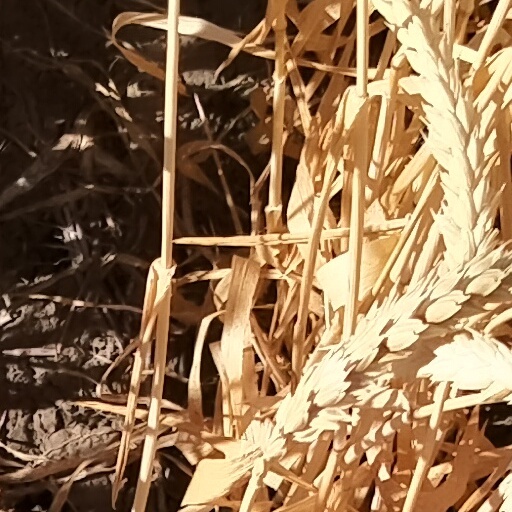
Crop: wheat